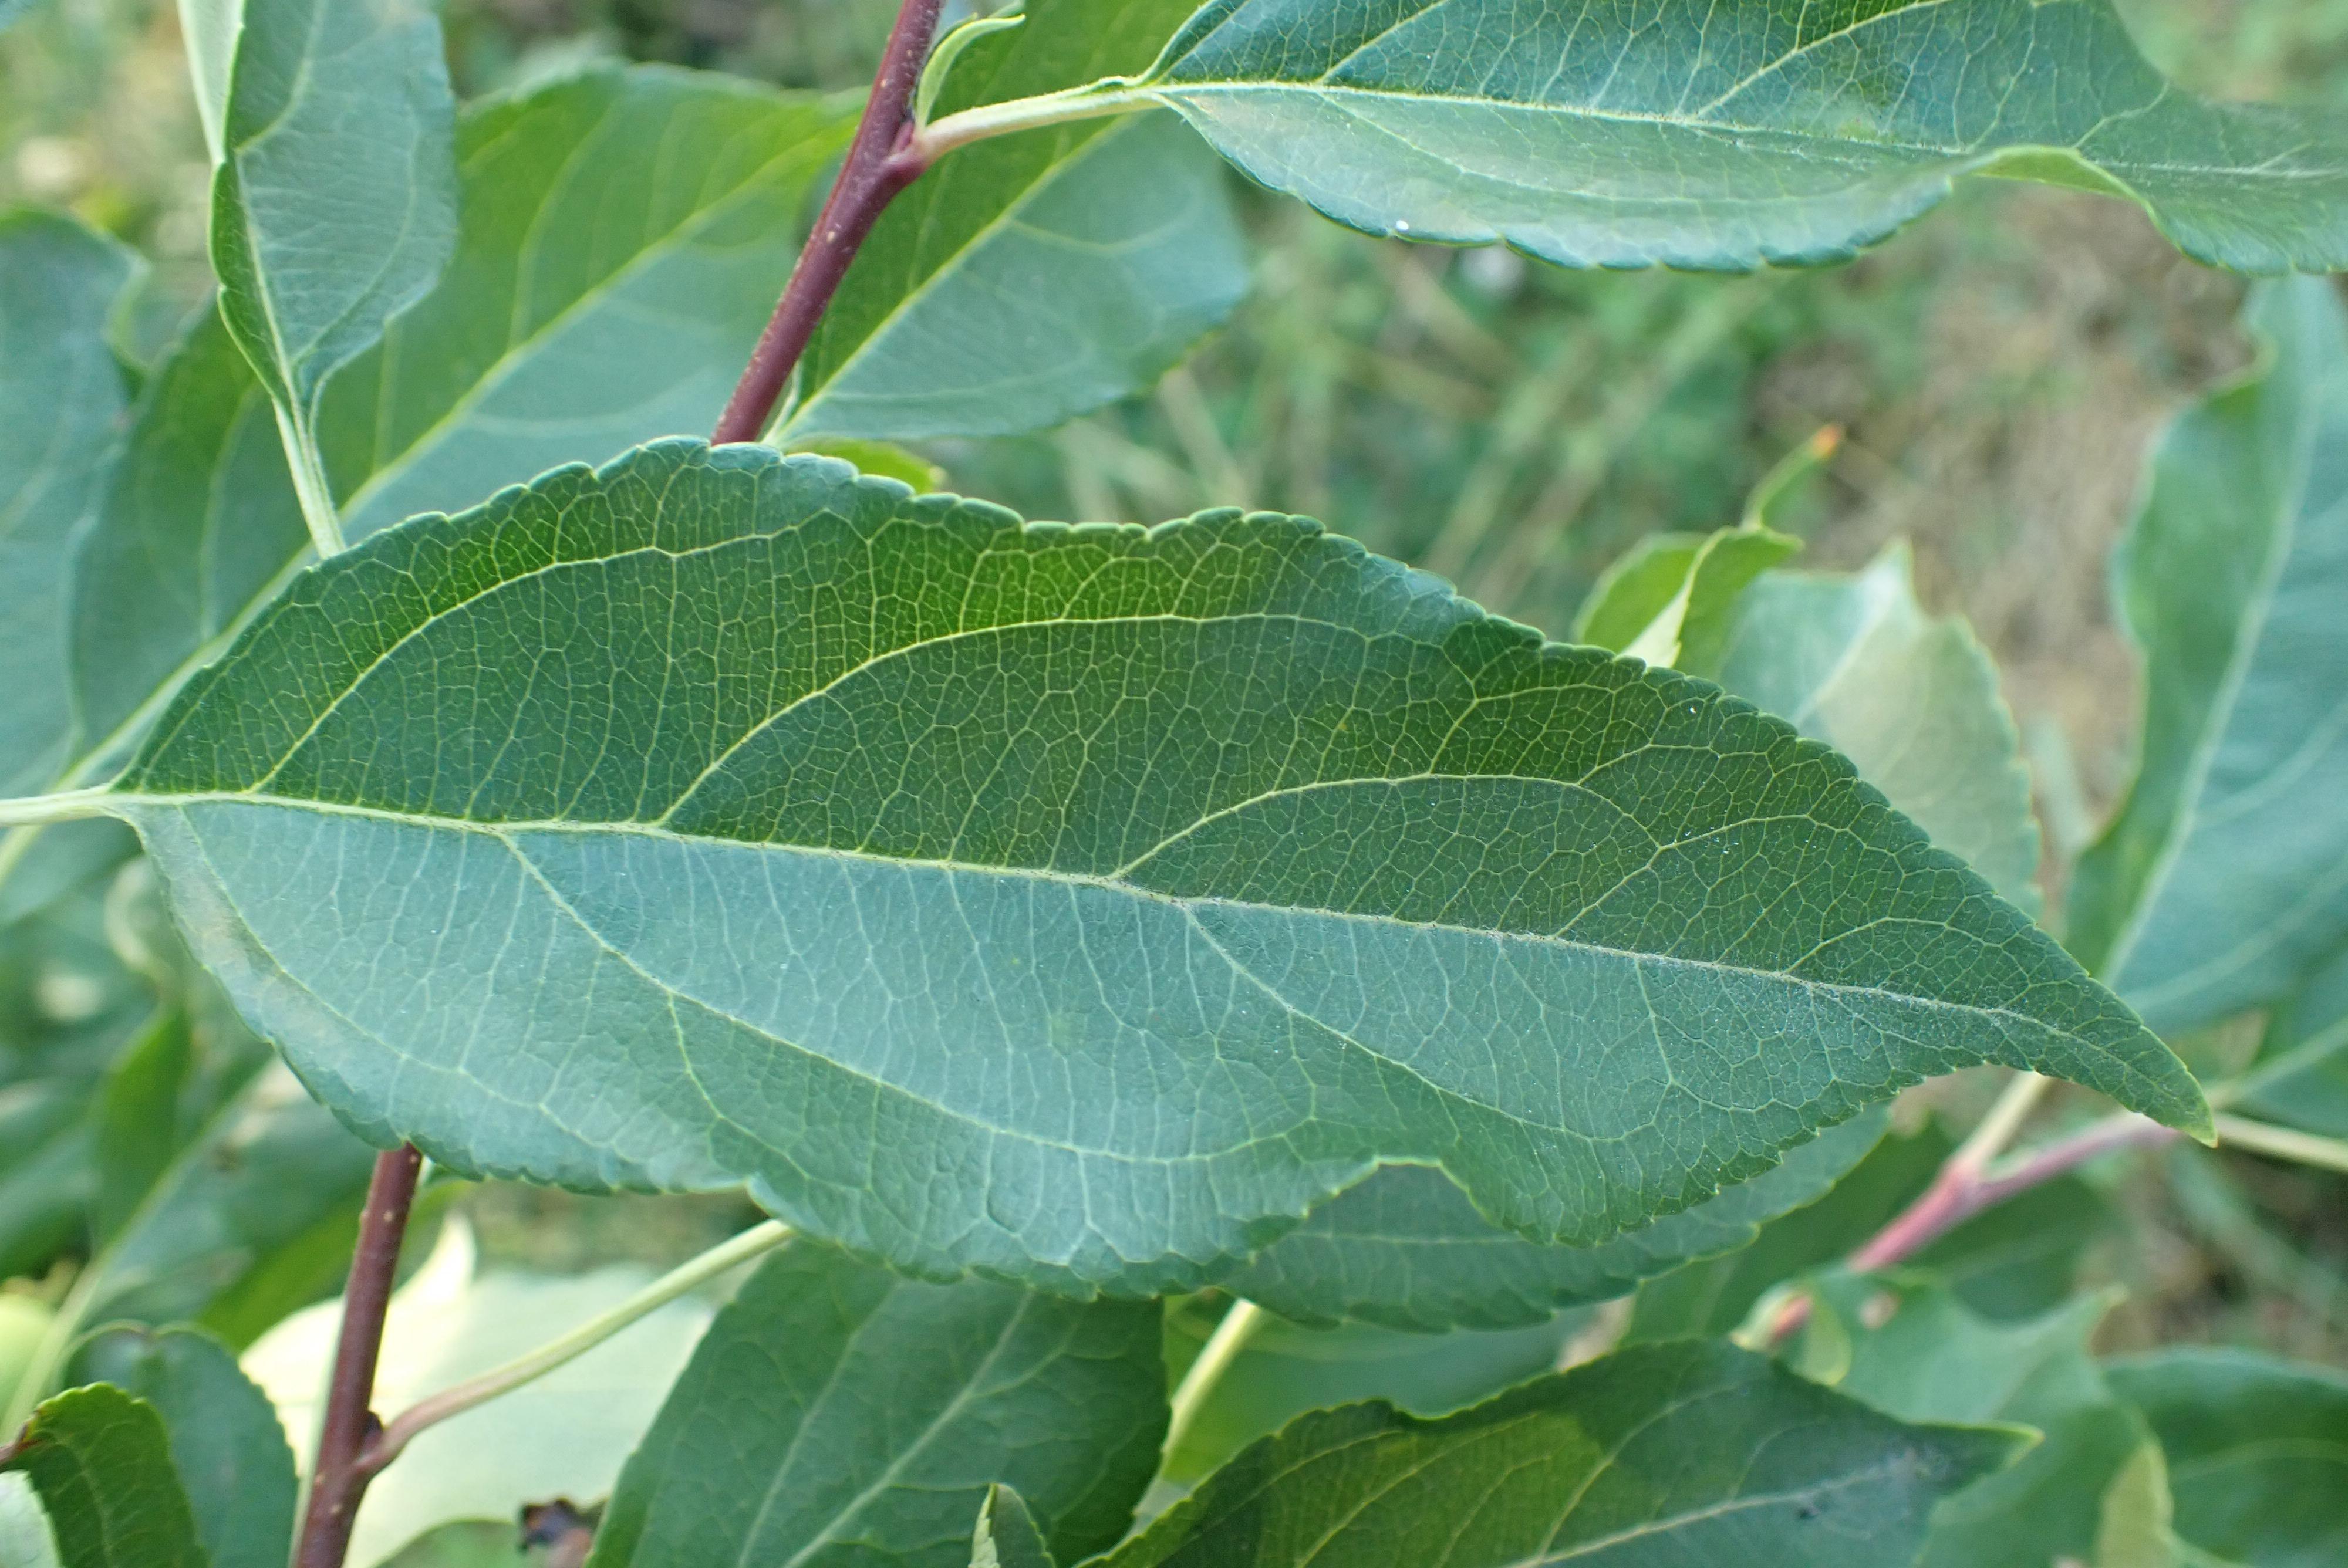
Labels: healthy